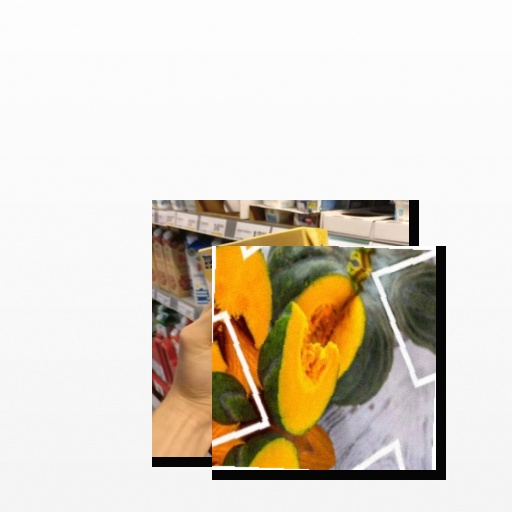
Food items: vanilla_yogurt, pumpkin